Describe the emotion expressed in this image:  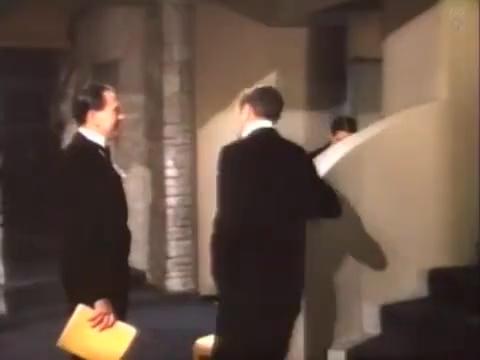
This person displays Suffering, valence and arousal with high intensity.